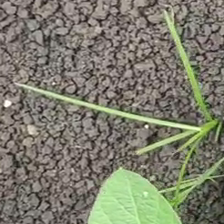
Weed species: Digitaria_SP_(Digitaria Sanguinalis )